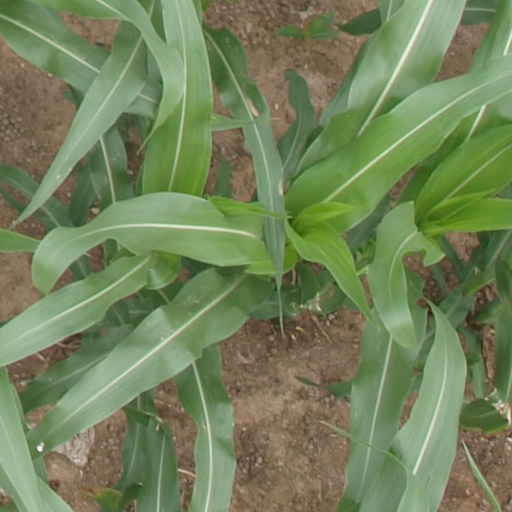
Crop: maize; corn